William Ayres Reynolds

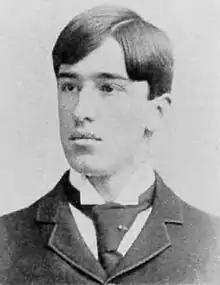
Reynolds pictured in "The Cincinnatian 1896", Cincinnati yearbook

William Ayres Reynolds (December 30, 1872 or December 30, 1874 – August 10, 1928) was an American football player and coach of football and baseball. He played scrub football at Princeton University, serving as team captain in 1894, and served as the head football coach at Rutgers University (1895), (1895), the University of Cincinnati (1896), the University of North Carolina (1897–1900), and the University of Georgia (1901–1902), compiling a career record of 38–21–9. Reynolds was also the head baseball coach at North Carolina (1898–1899) and Georgia (1902–1903), tallying a career mark of 24–14–2.